Examined Life

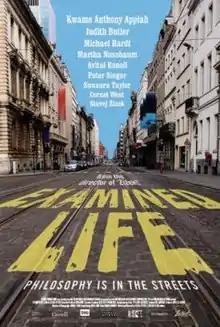
Theatrical release poster

Examined Life is a 2008 Canadian documentary film directed by Astra Taylor about philosophers. The film has eight influential modern philosophers walking around New York and other metropolises, discussing the practical application of their ideas in modern culture.